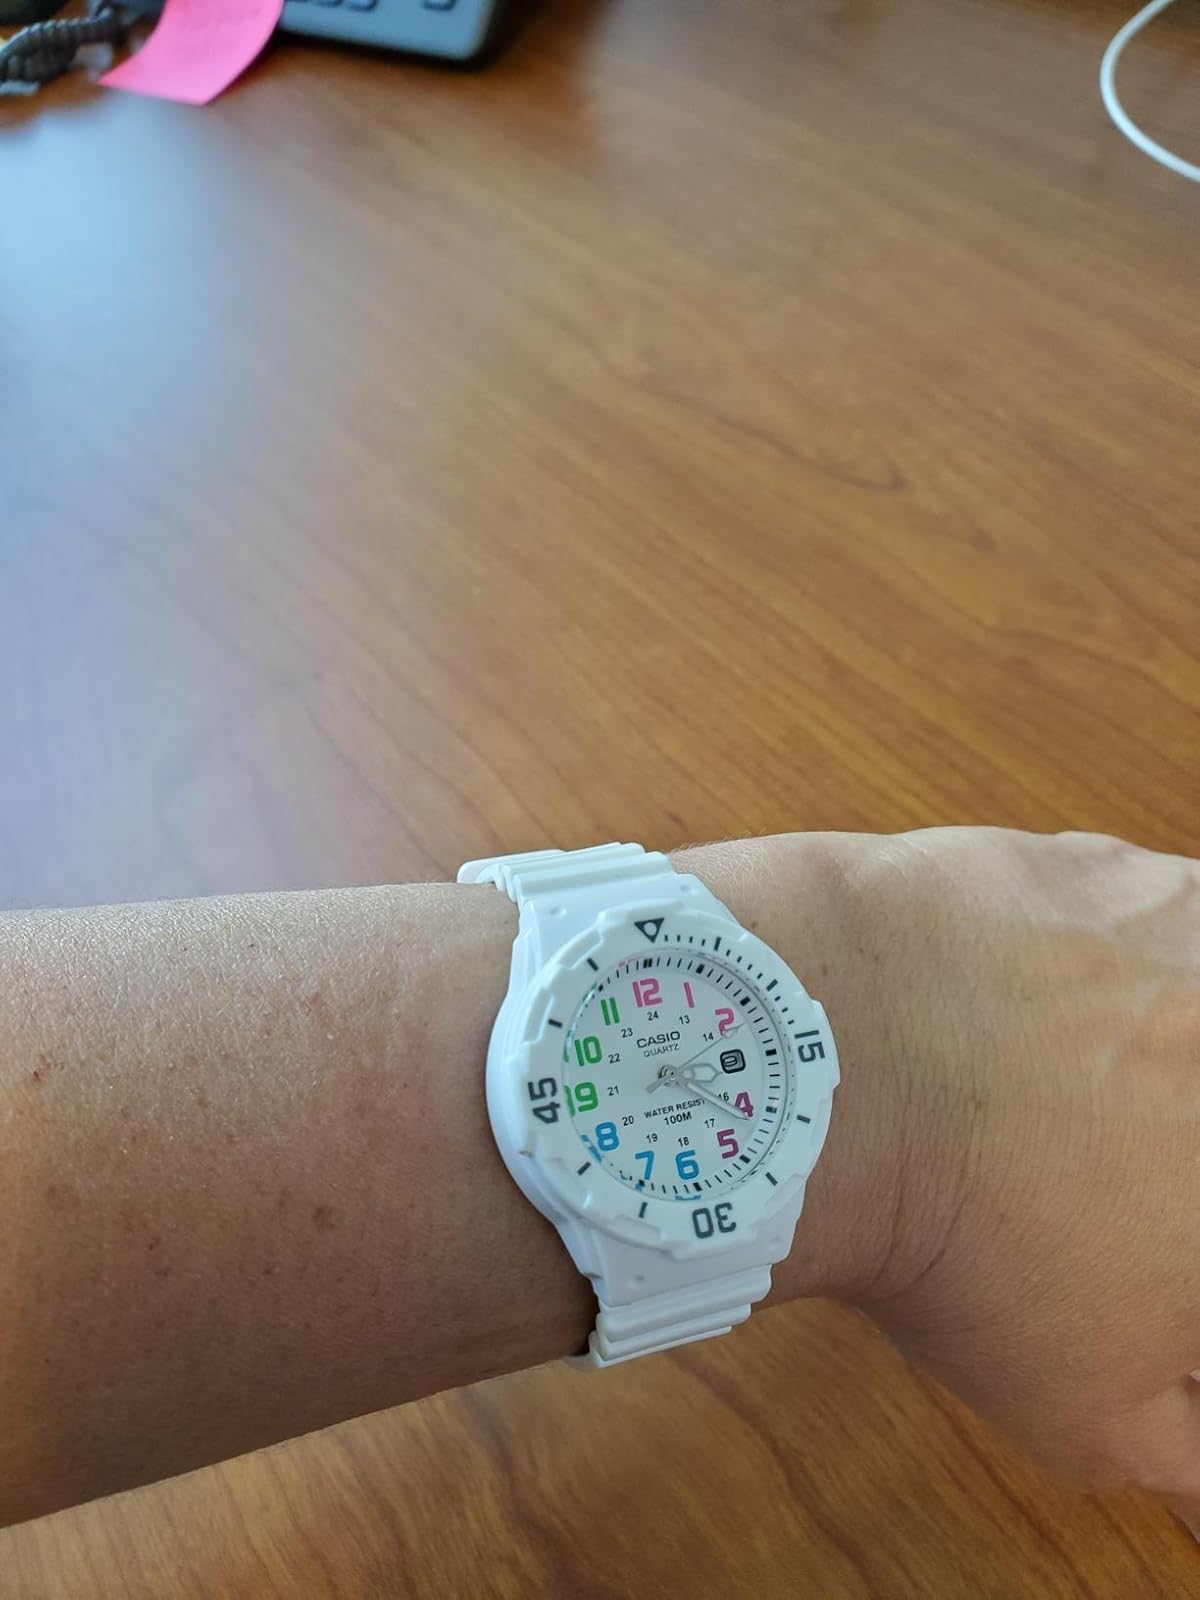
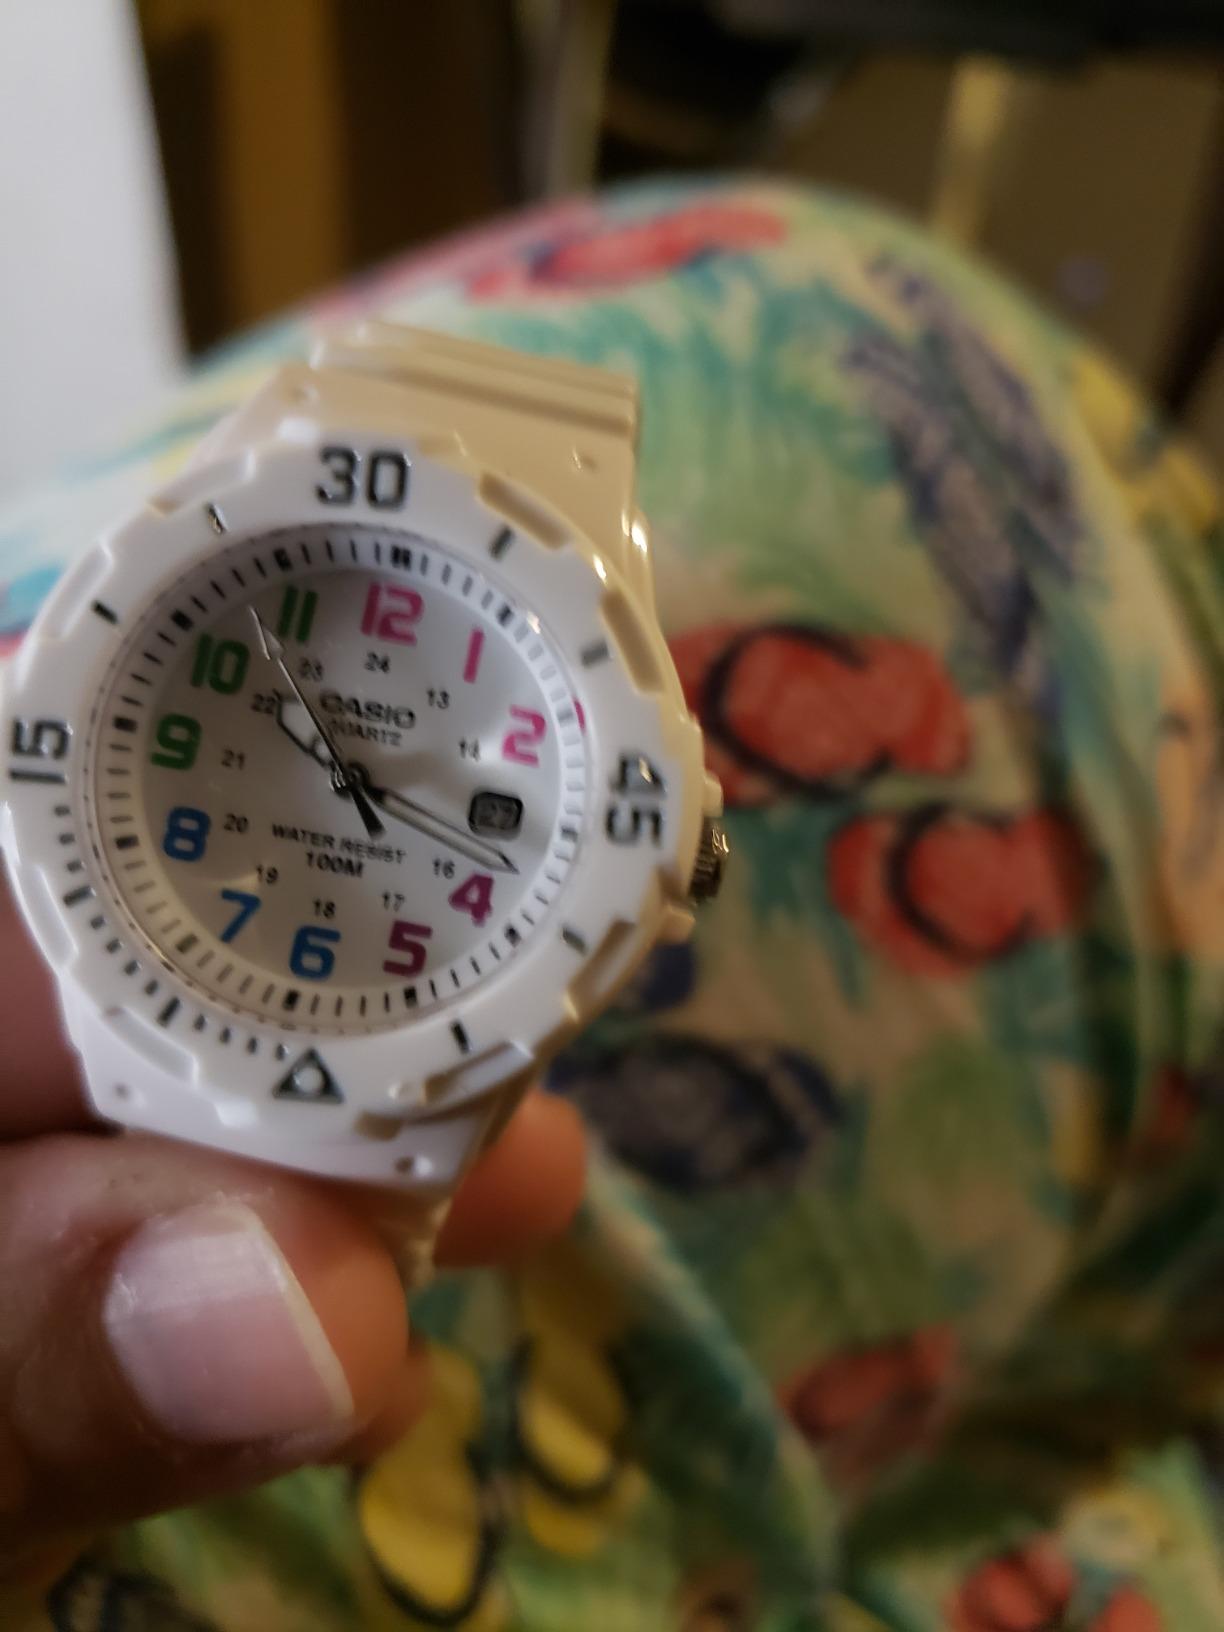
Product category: accessories_watch
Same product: yes